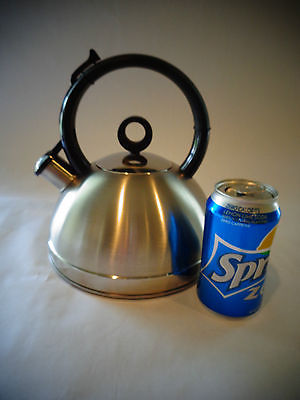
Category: kettle